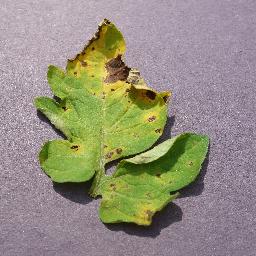
Label: Tomato___Septoria_leaf_spot